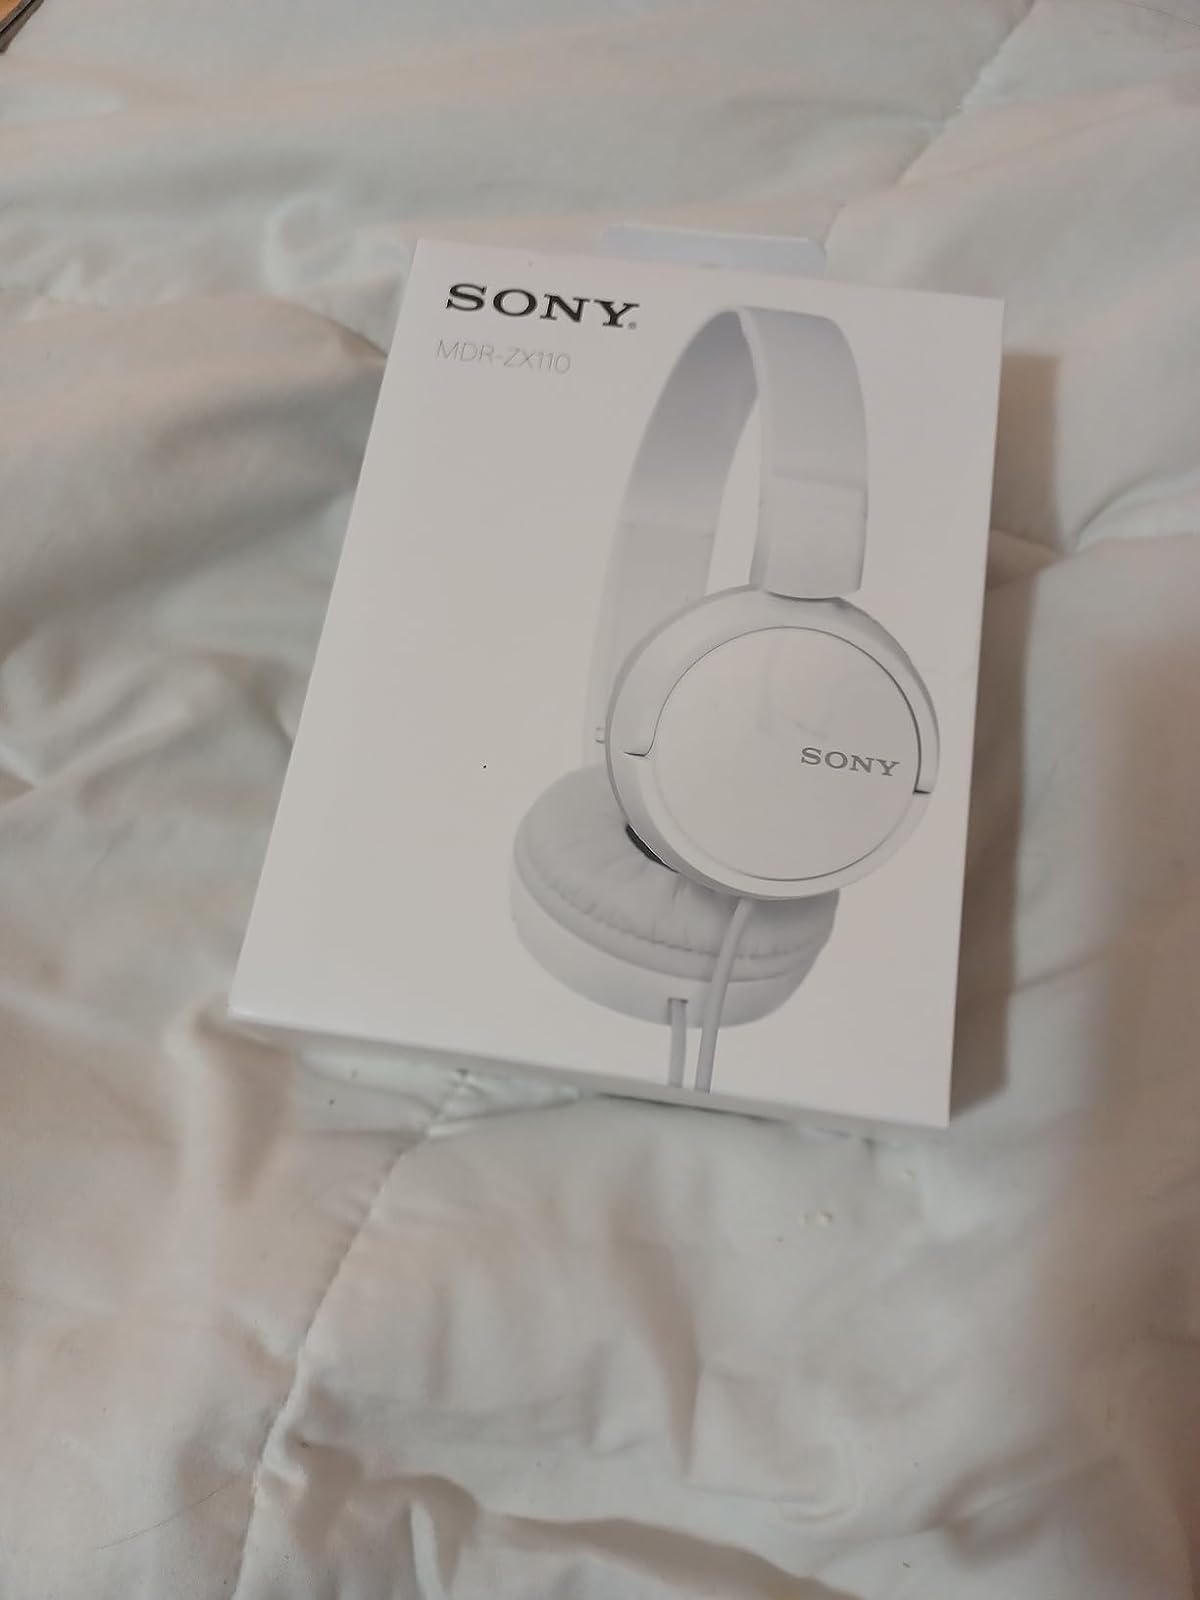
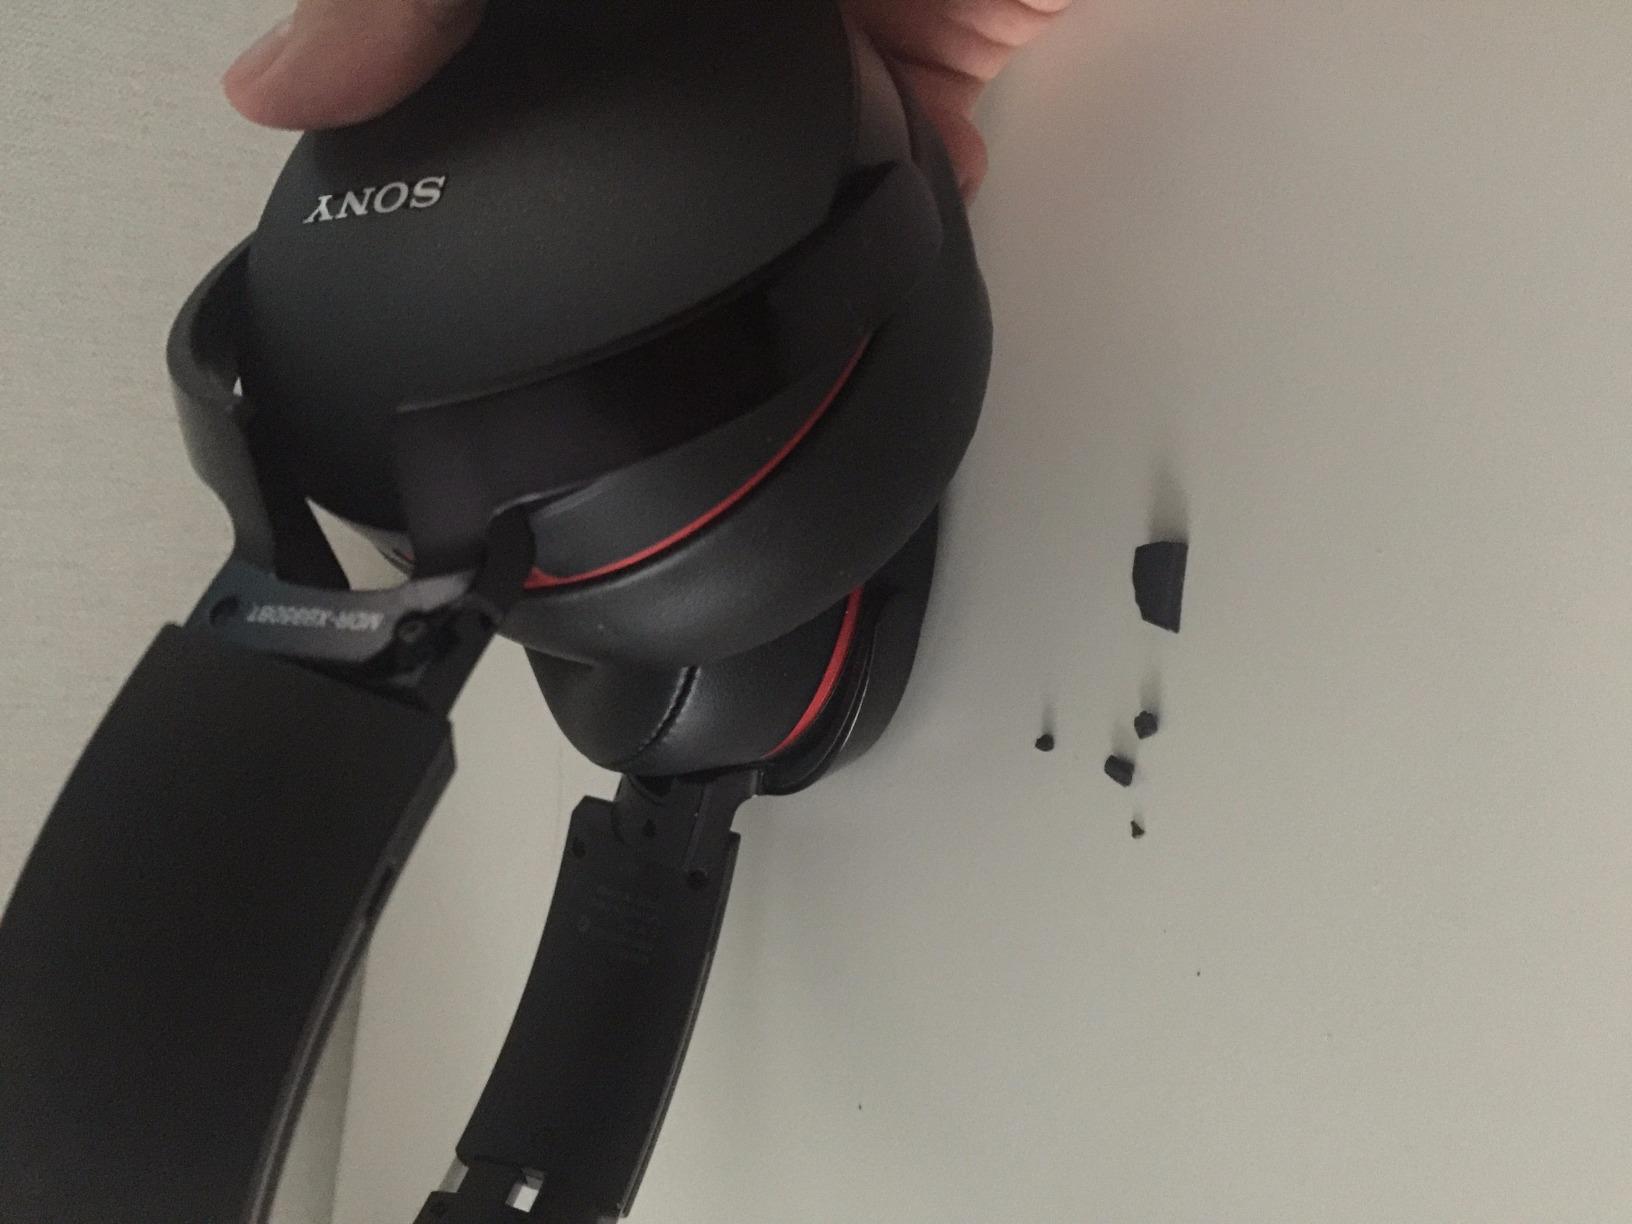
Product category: headphones
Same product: no